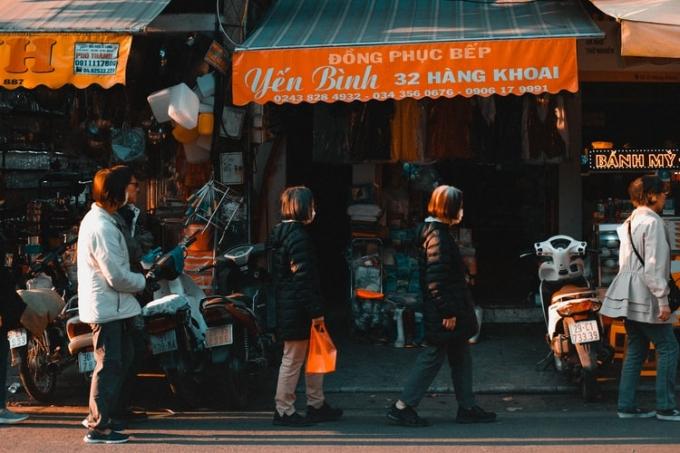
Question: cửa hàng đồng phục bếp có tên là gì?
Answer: cửa hàng có tên là yến bình